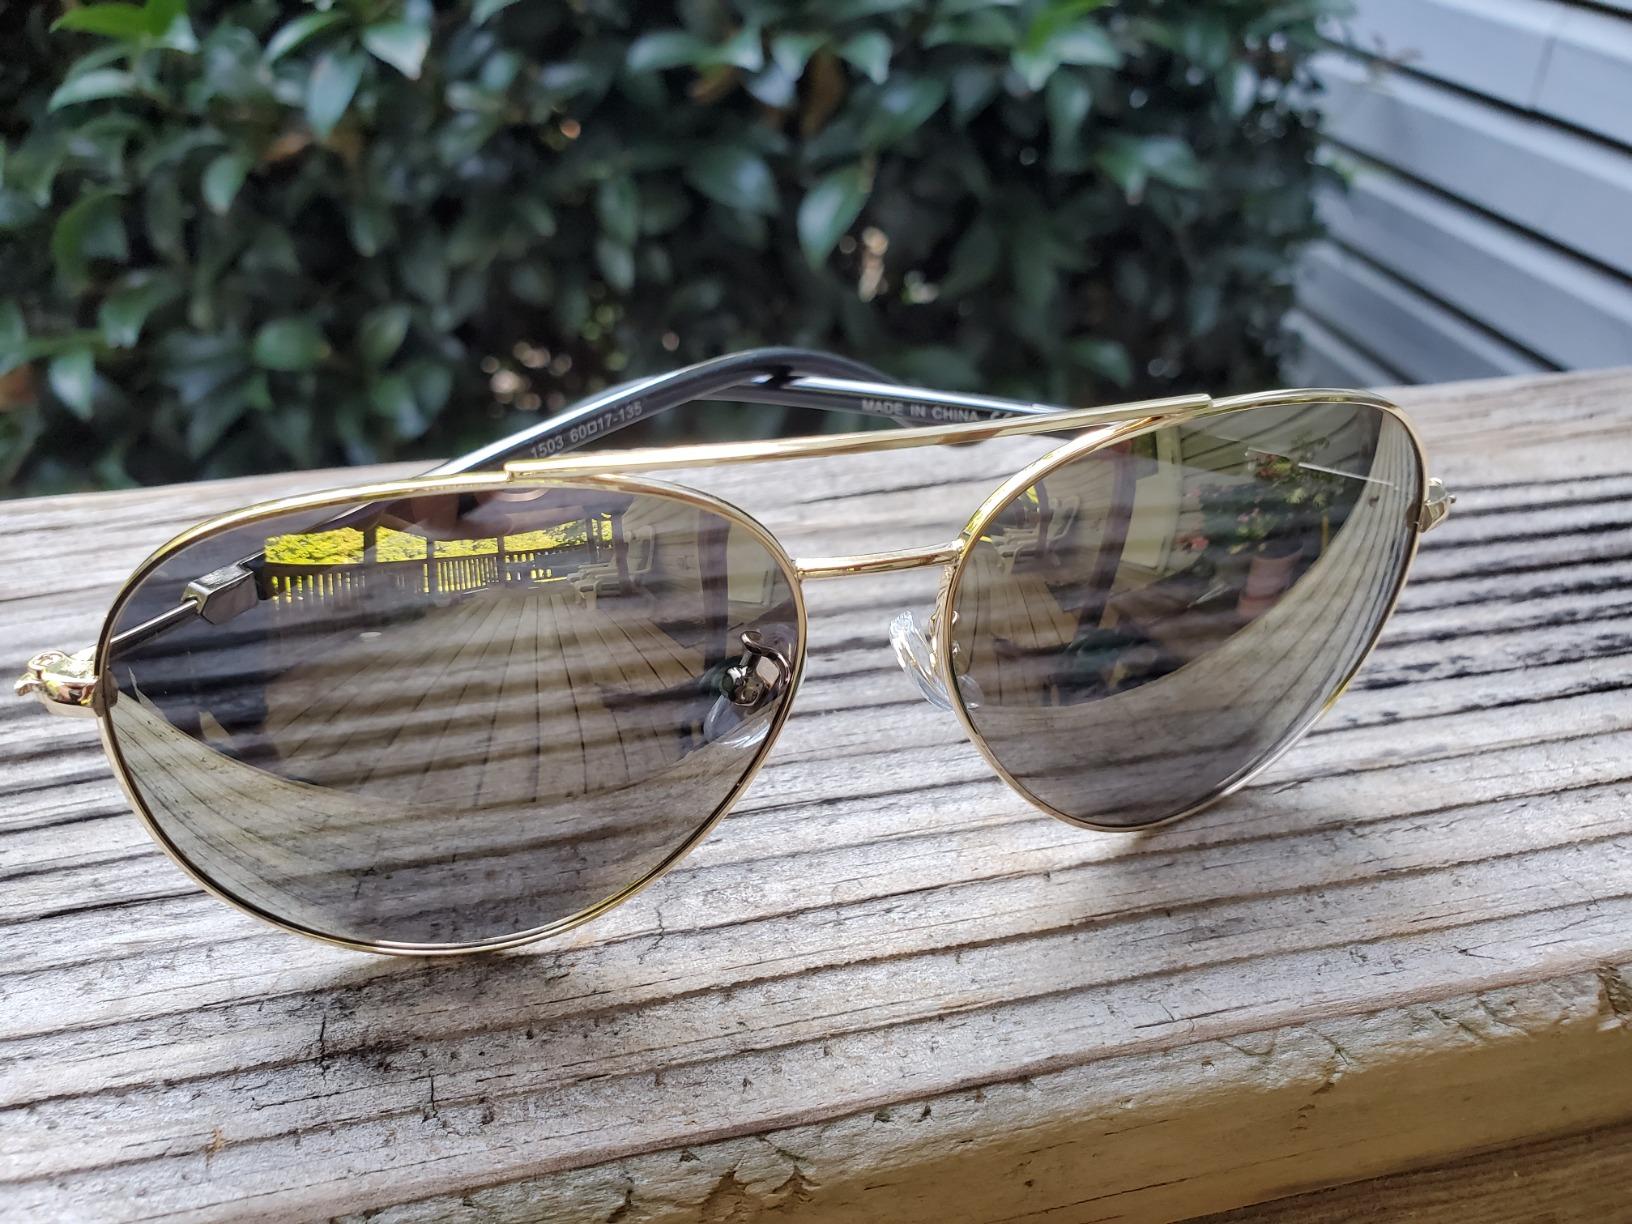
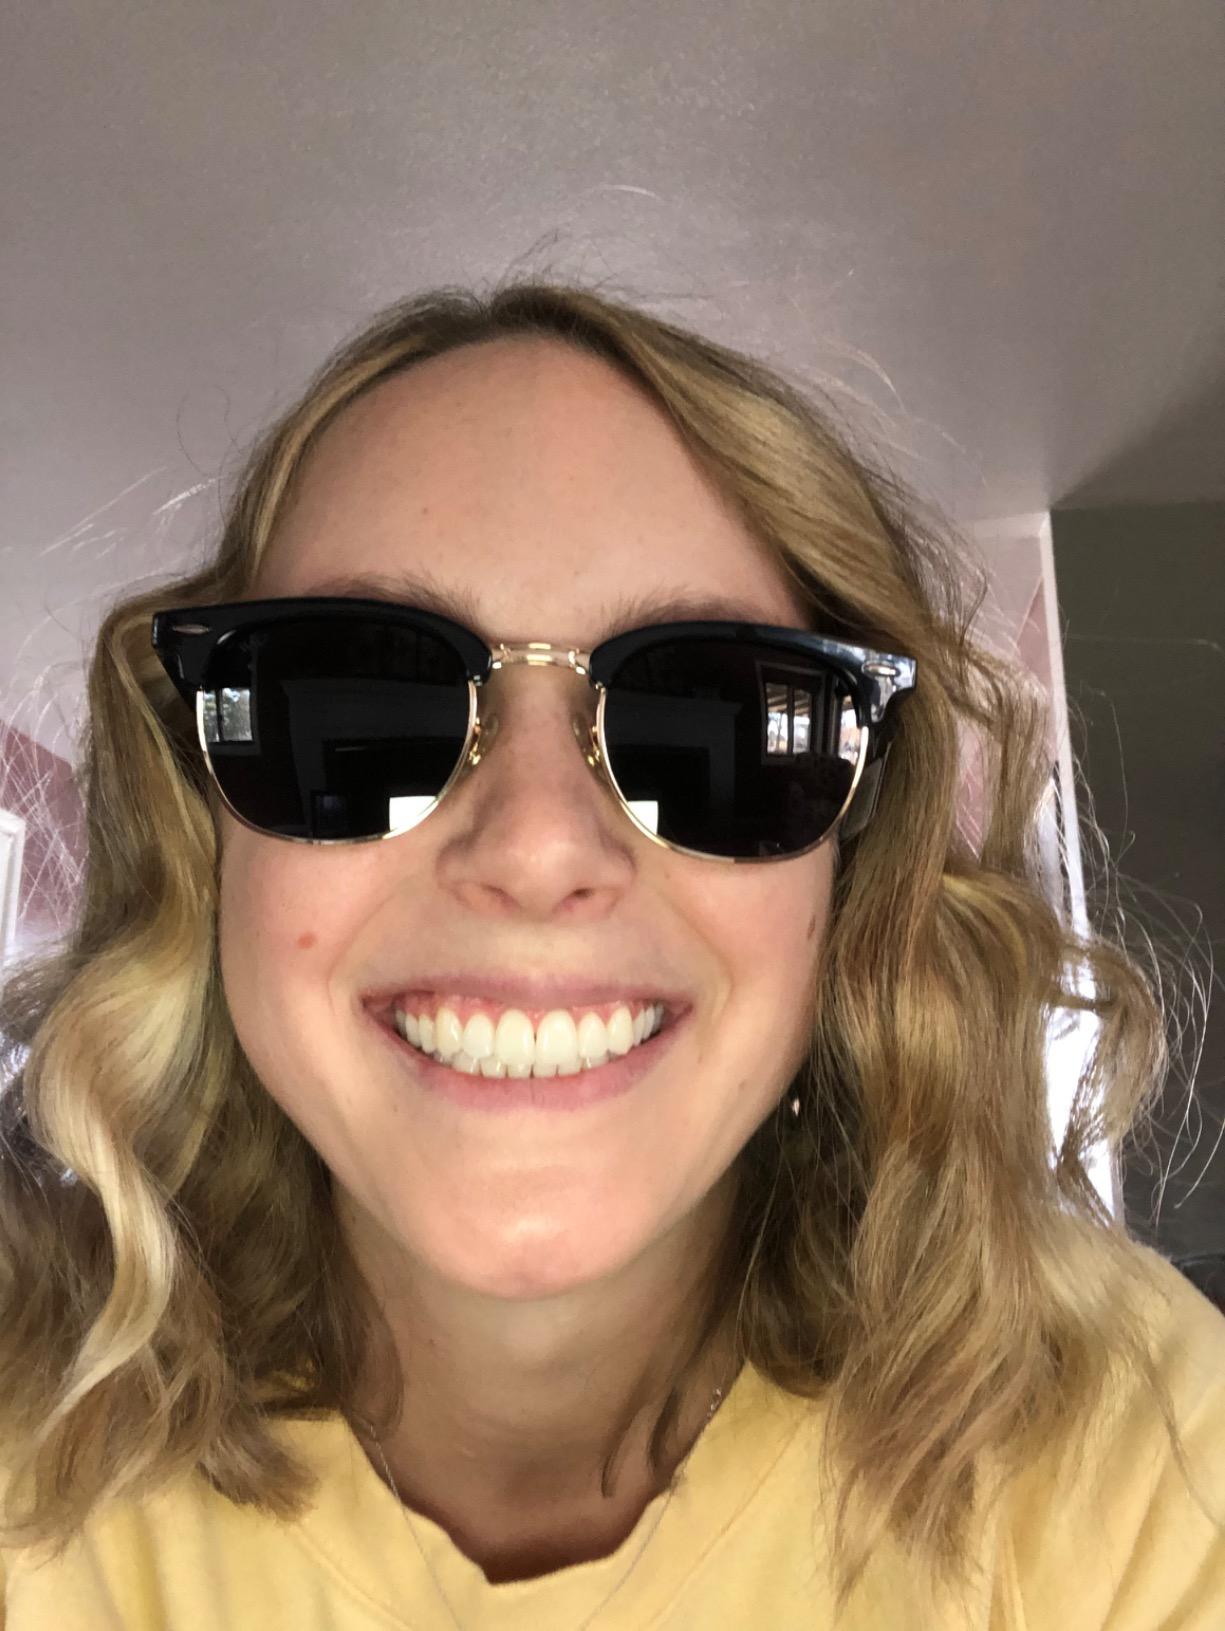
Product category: accessories_sunglasses
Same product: no